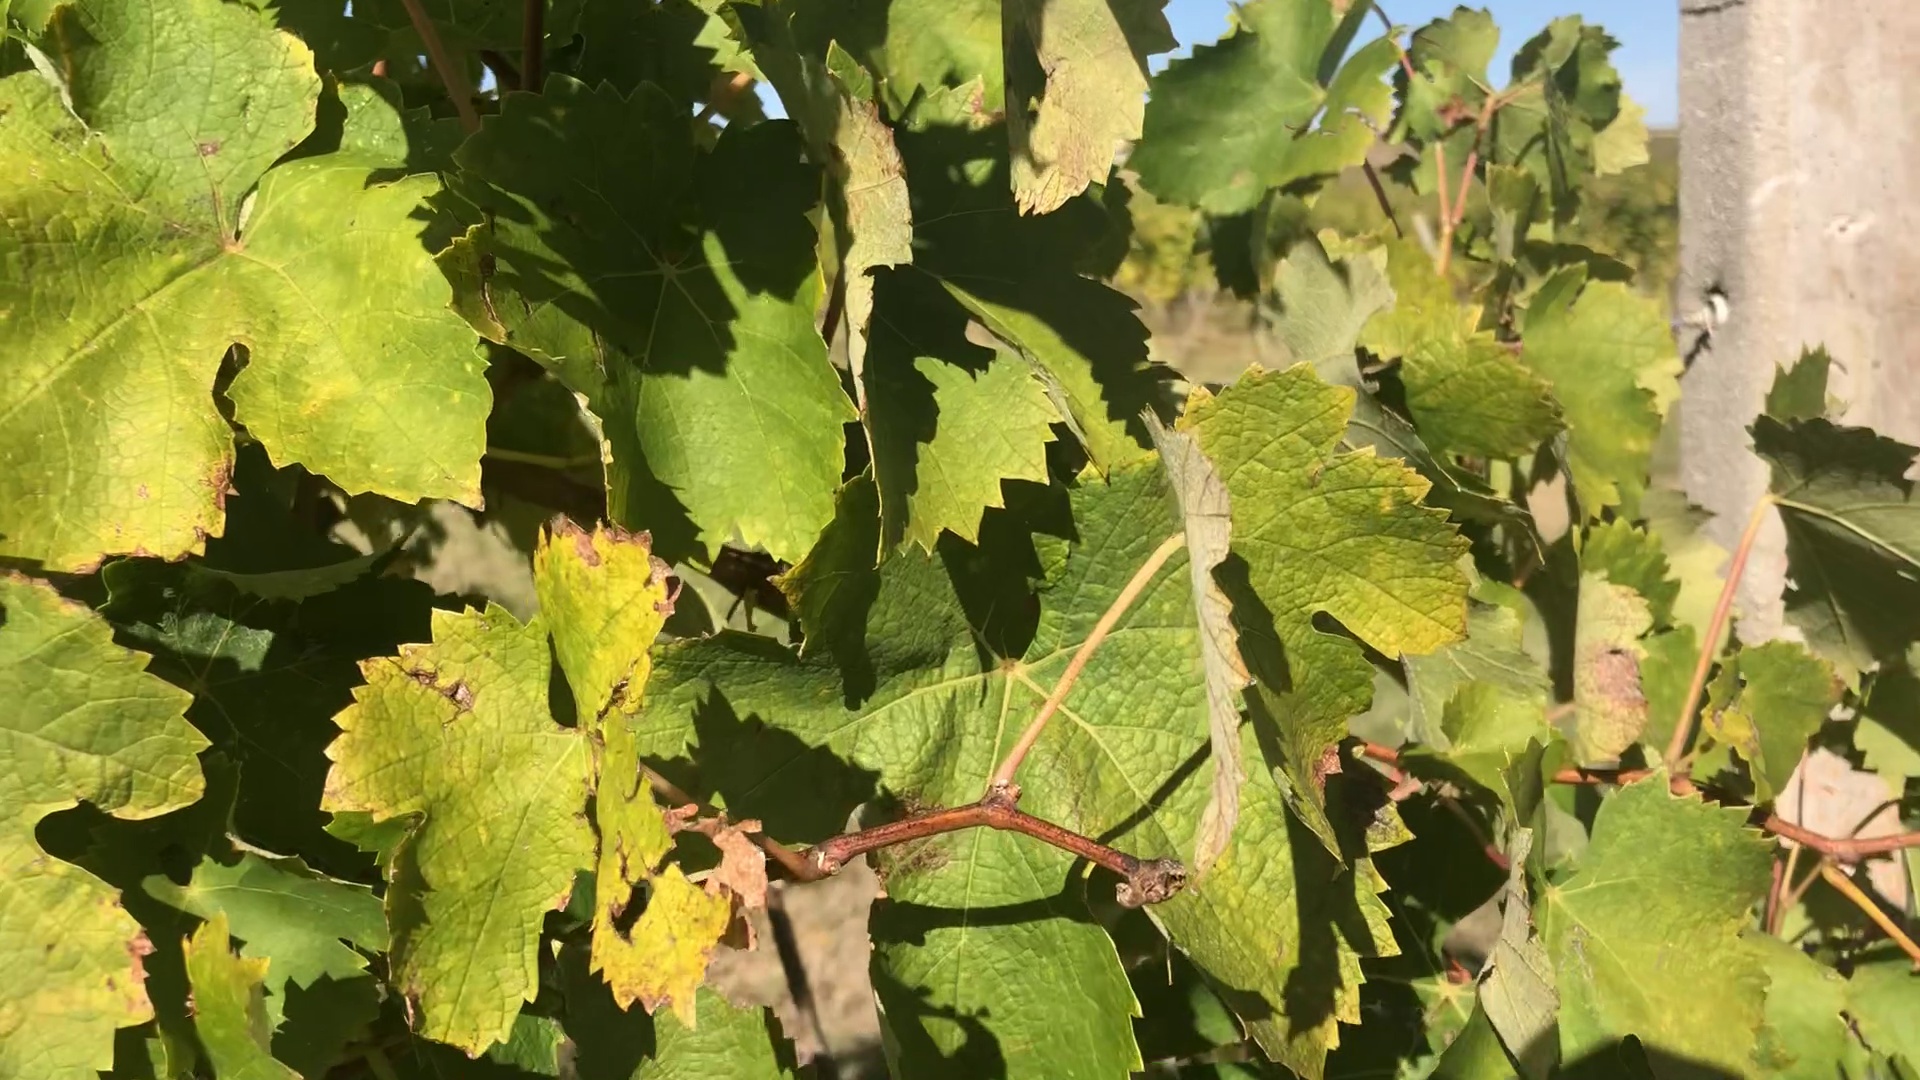
Label: healthy